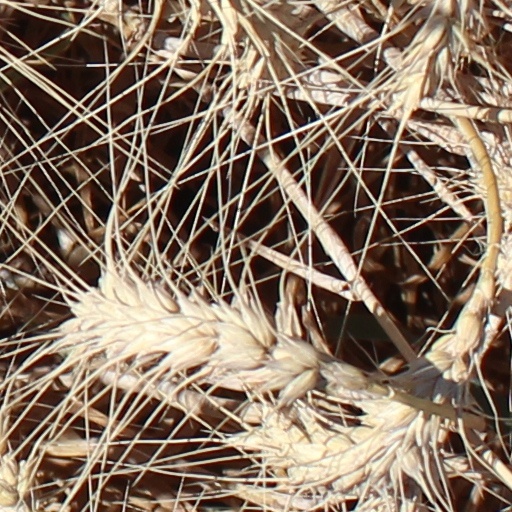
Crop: wheat